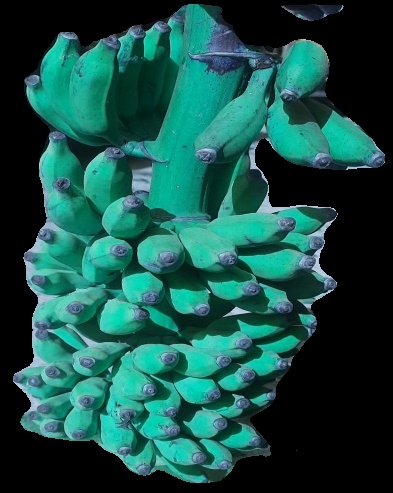
Variety: elakki-bale
Grade: grade3